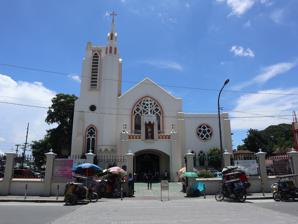
Building: Tarlac Cathedral
Country: Philippines
Year built: 1686
Roman Catholic church in Tarlac, Philippines Church in Tarlac, Philippines Tarlac Cathedral San Sebastian Cathedral Parish Catedral de San Sebastián de Tarlac ( Spanish ) Cathedral facade in 2023 Tarlac Cathedral Location in Luzon Show map of Luzon Tarlac Cathedral Location in the Philippines Show map of Philippines 15°29′16″N 120°35′17″E / 15.487663°N 120.588134°E / 15.487663; 120.588134 Location Tarlac Country Philippines Denomination Roman Catholic History Status Cathedral Founded 1686 Dedication Saint Sebastian Architecture Functional status Active Architectural type Church building Style Neo-Gothic Completed Post-1945 Specifications Nave width 30 metres (98 ft) Number of domes 1 Materials Gravel, cement, steel, concrete Administration Province Tarlac Archdiocese San Fernando Diocese Tarlac Clergy Archbishop Florentino Lavarias Bishop(s) Roberto Calara Mallari (Bishop-designate) San Sebastian Cathedral Parish , commonly known as Tarlac Cathedral , is a post-war, Neo-Gothic Roman Catholic church located in Brgy. Mabini, Tarlac City , Philippines . The cathedral , which was dedicated to Saint Sebastian in 1686, is the seat of the Diocese of Tarlac . A historical marker of the National Historical Commission of the Philippines was unveiled near the cathedral's entrance on July 15, 2022. Parish history Church NHC historical marker installed in 2022 The town of Tarlac was said to have been established in 1686 by priests assigned to Magalang , Pampanga . The town was managed by the Augustinians from Pampanga until in 1725, a petition was brought to the attention of the Father Provincial to separate Tarlac from its distant matrix. In 1727, the separation was fulfilled with Tarlac being declared an independent parish. In 1757, however, the parish of Tarlac was annexed back to Magalang for quite some time. Architectural history The first known parochial building of Tarlac is attributed to Father Agustín Barriocanal in 1740. Later in 1872, a wood and stone church was erected by Father Baltasar Gamarra. Construction lasted until 1875 under Father Tomás Fito, and was completed by Father Fermín Sardón in 1890. The finished church was said to have been identical to the church of Concepcion . This structure was completely destroyed in 1945 during the Second World War . It was later rebuilt as the present-day church. Gallery Cathedral interior in 2024 Stained glass window featuring Saint Sebastian Church sanctuary Altar rails Santo Entierro References